The Blake School (Minneapolis)

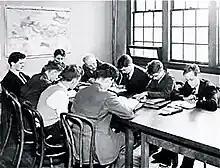
Early Blake boys studying

During the early 20th century, two schools were founded in Minneapolis to prepare students for elite colleges in the Northeast: the Blake School for boys and Northrop Collegiate School for girls. A third school, Highcroft Country Day School serving students of both sexes, was incorporated during the migration to Minneapolis suburbs. In 1974, the three schools merged to become the Blake Schools, with its first coeducational class graduating in 1975.